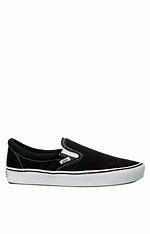
Brand: Vans
Model: Comfycush Slip On